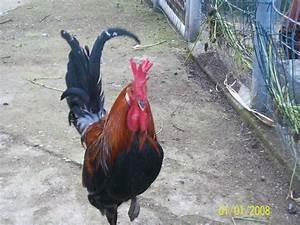
chicken